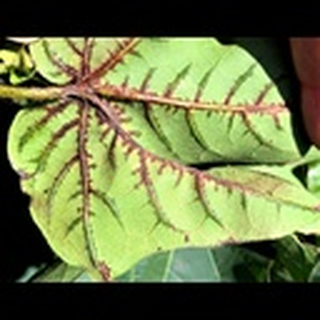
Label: cotton_bacterial_blight